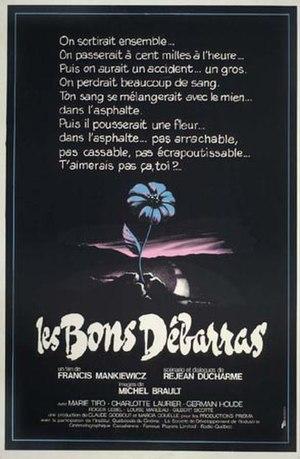
Affiche du film Les Bons Débarras (Q3231093)
Les Bons Débarras est un film québécois de Francis Mankiewicz, sorti sur écran en 1980. Le film est le fruit d’une riche collaboration avec le romancier et dramaturge Réjean Ducharme qui en est le scénariste. Le film est considéré comme une œuvre majeure de la cinématographie québécoise.